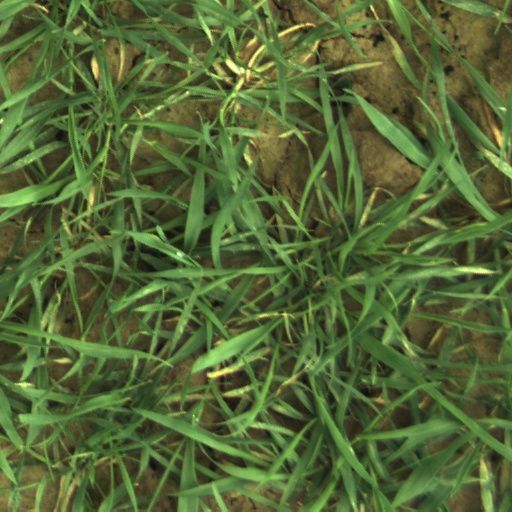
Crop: wheat